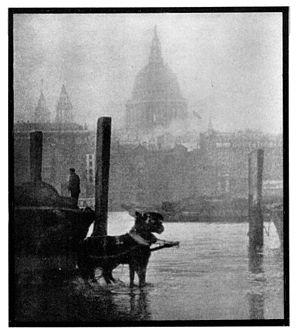
Vue d'une berge de la Tamise à Londres, inondée, avec la cathédrale Saint-Paul à l'arrière-plan.